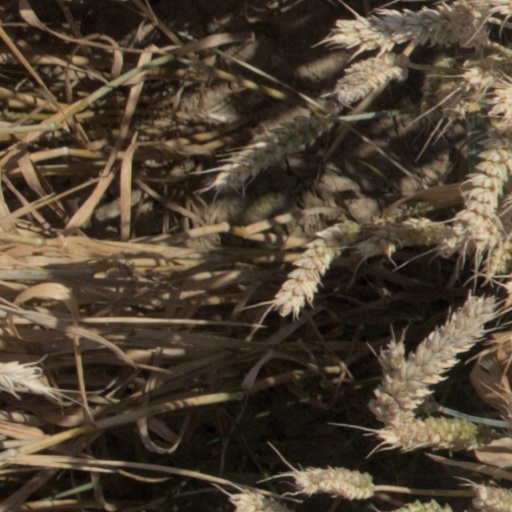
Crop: wheat